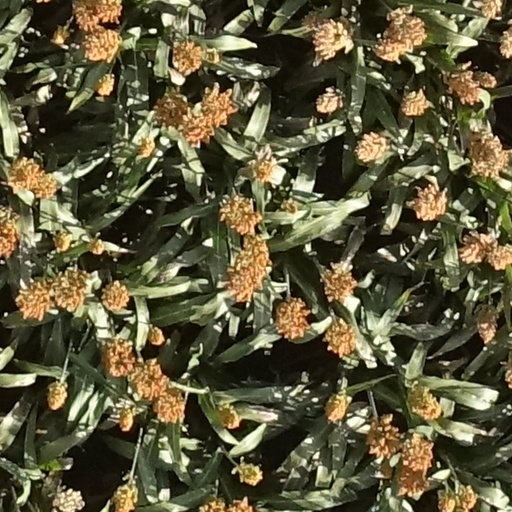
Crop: sorghum